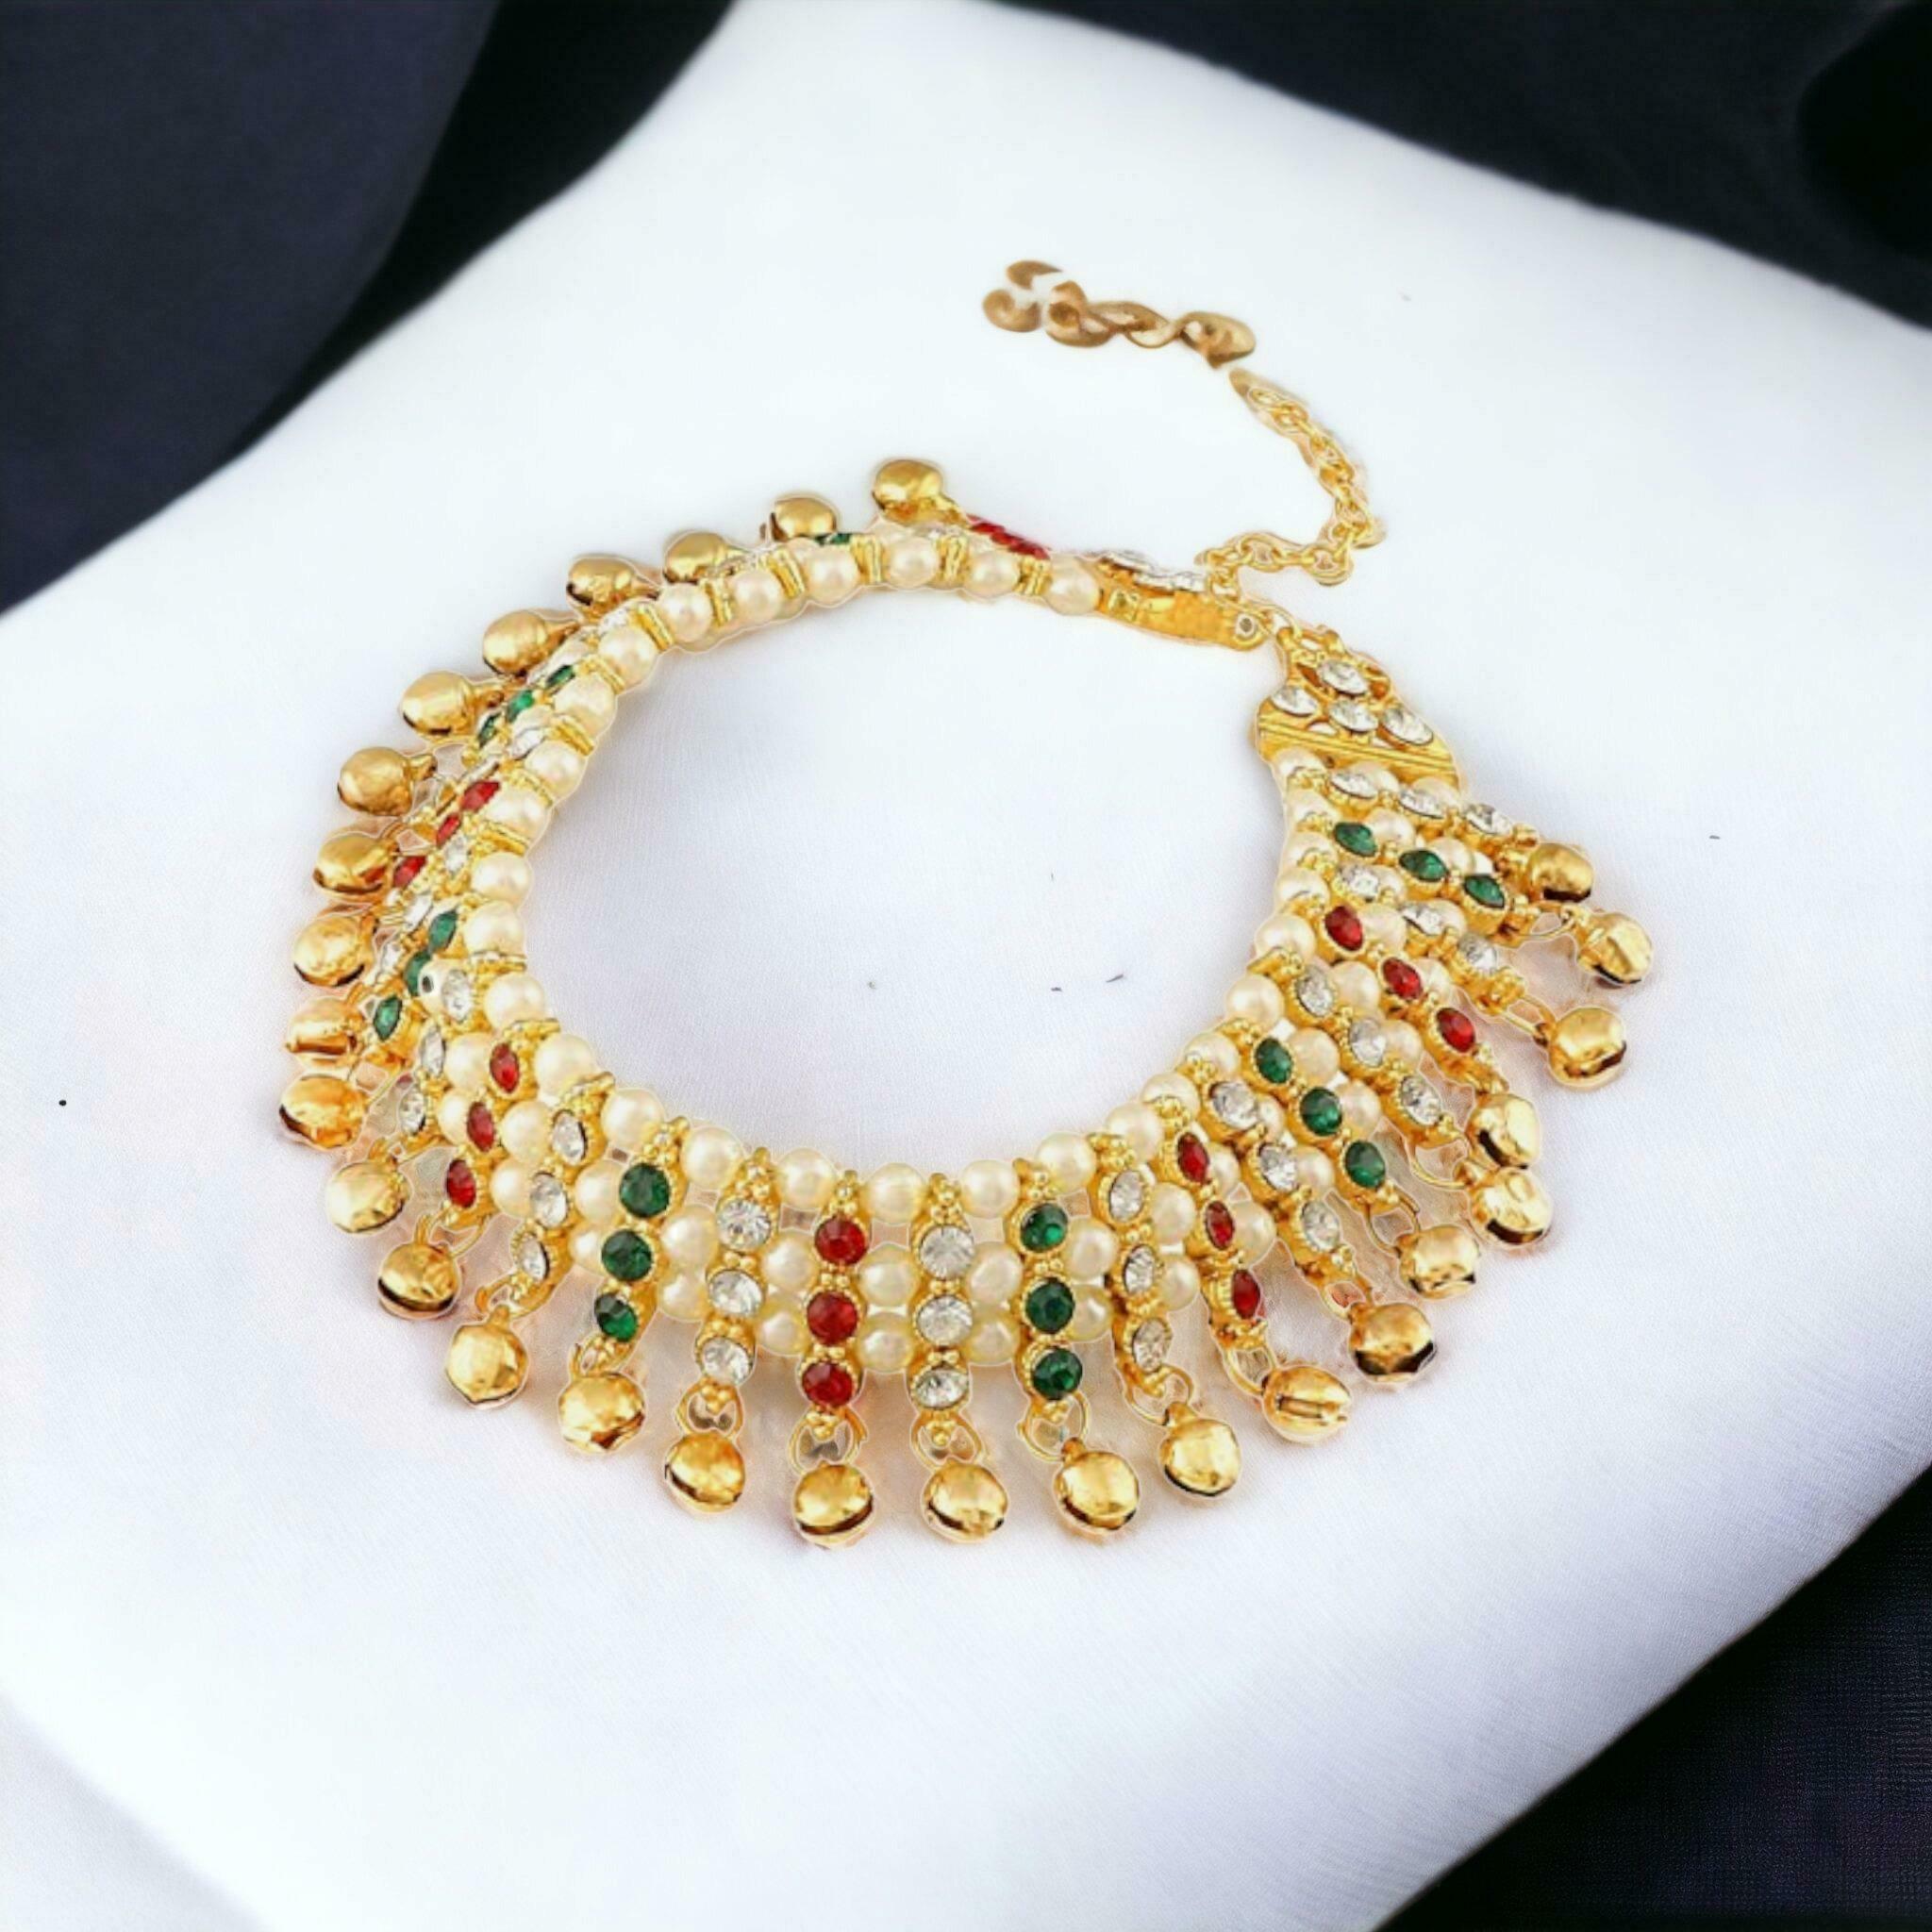
BR Ornaments Twinkling Bejeweled Women Anklets & Toe Rings Alloy Anklet (Pack of 2)
Type: Anklet
Brand: BR Ornaments
Price: Rs. 369
 This silver anklet looks good with all indian outfitsor traditional outfits suitable girls and women of all ages. grab this pair of anklets, you will feel stylish ankle and shining silver anklet will make beautiful, you must buy the sns traders anklets you will never go wrong with the latest design, fancy anklets in silver jewellery.